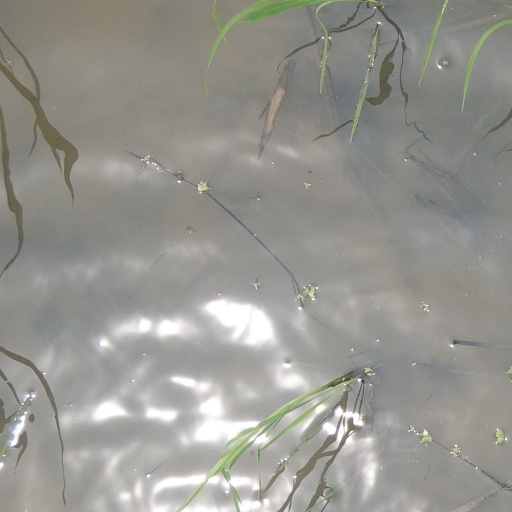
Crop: rice